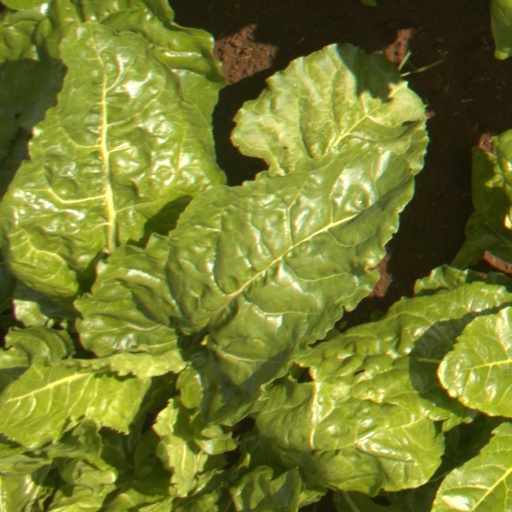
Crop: sugar beet